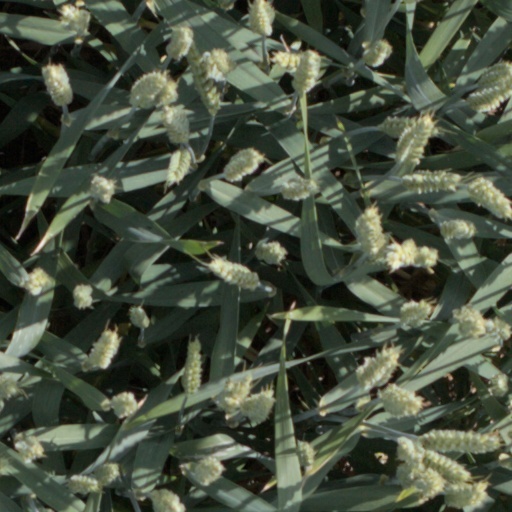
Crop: wheat